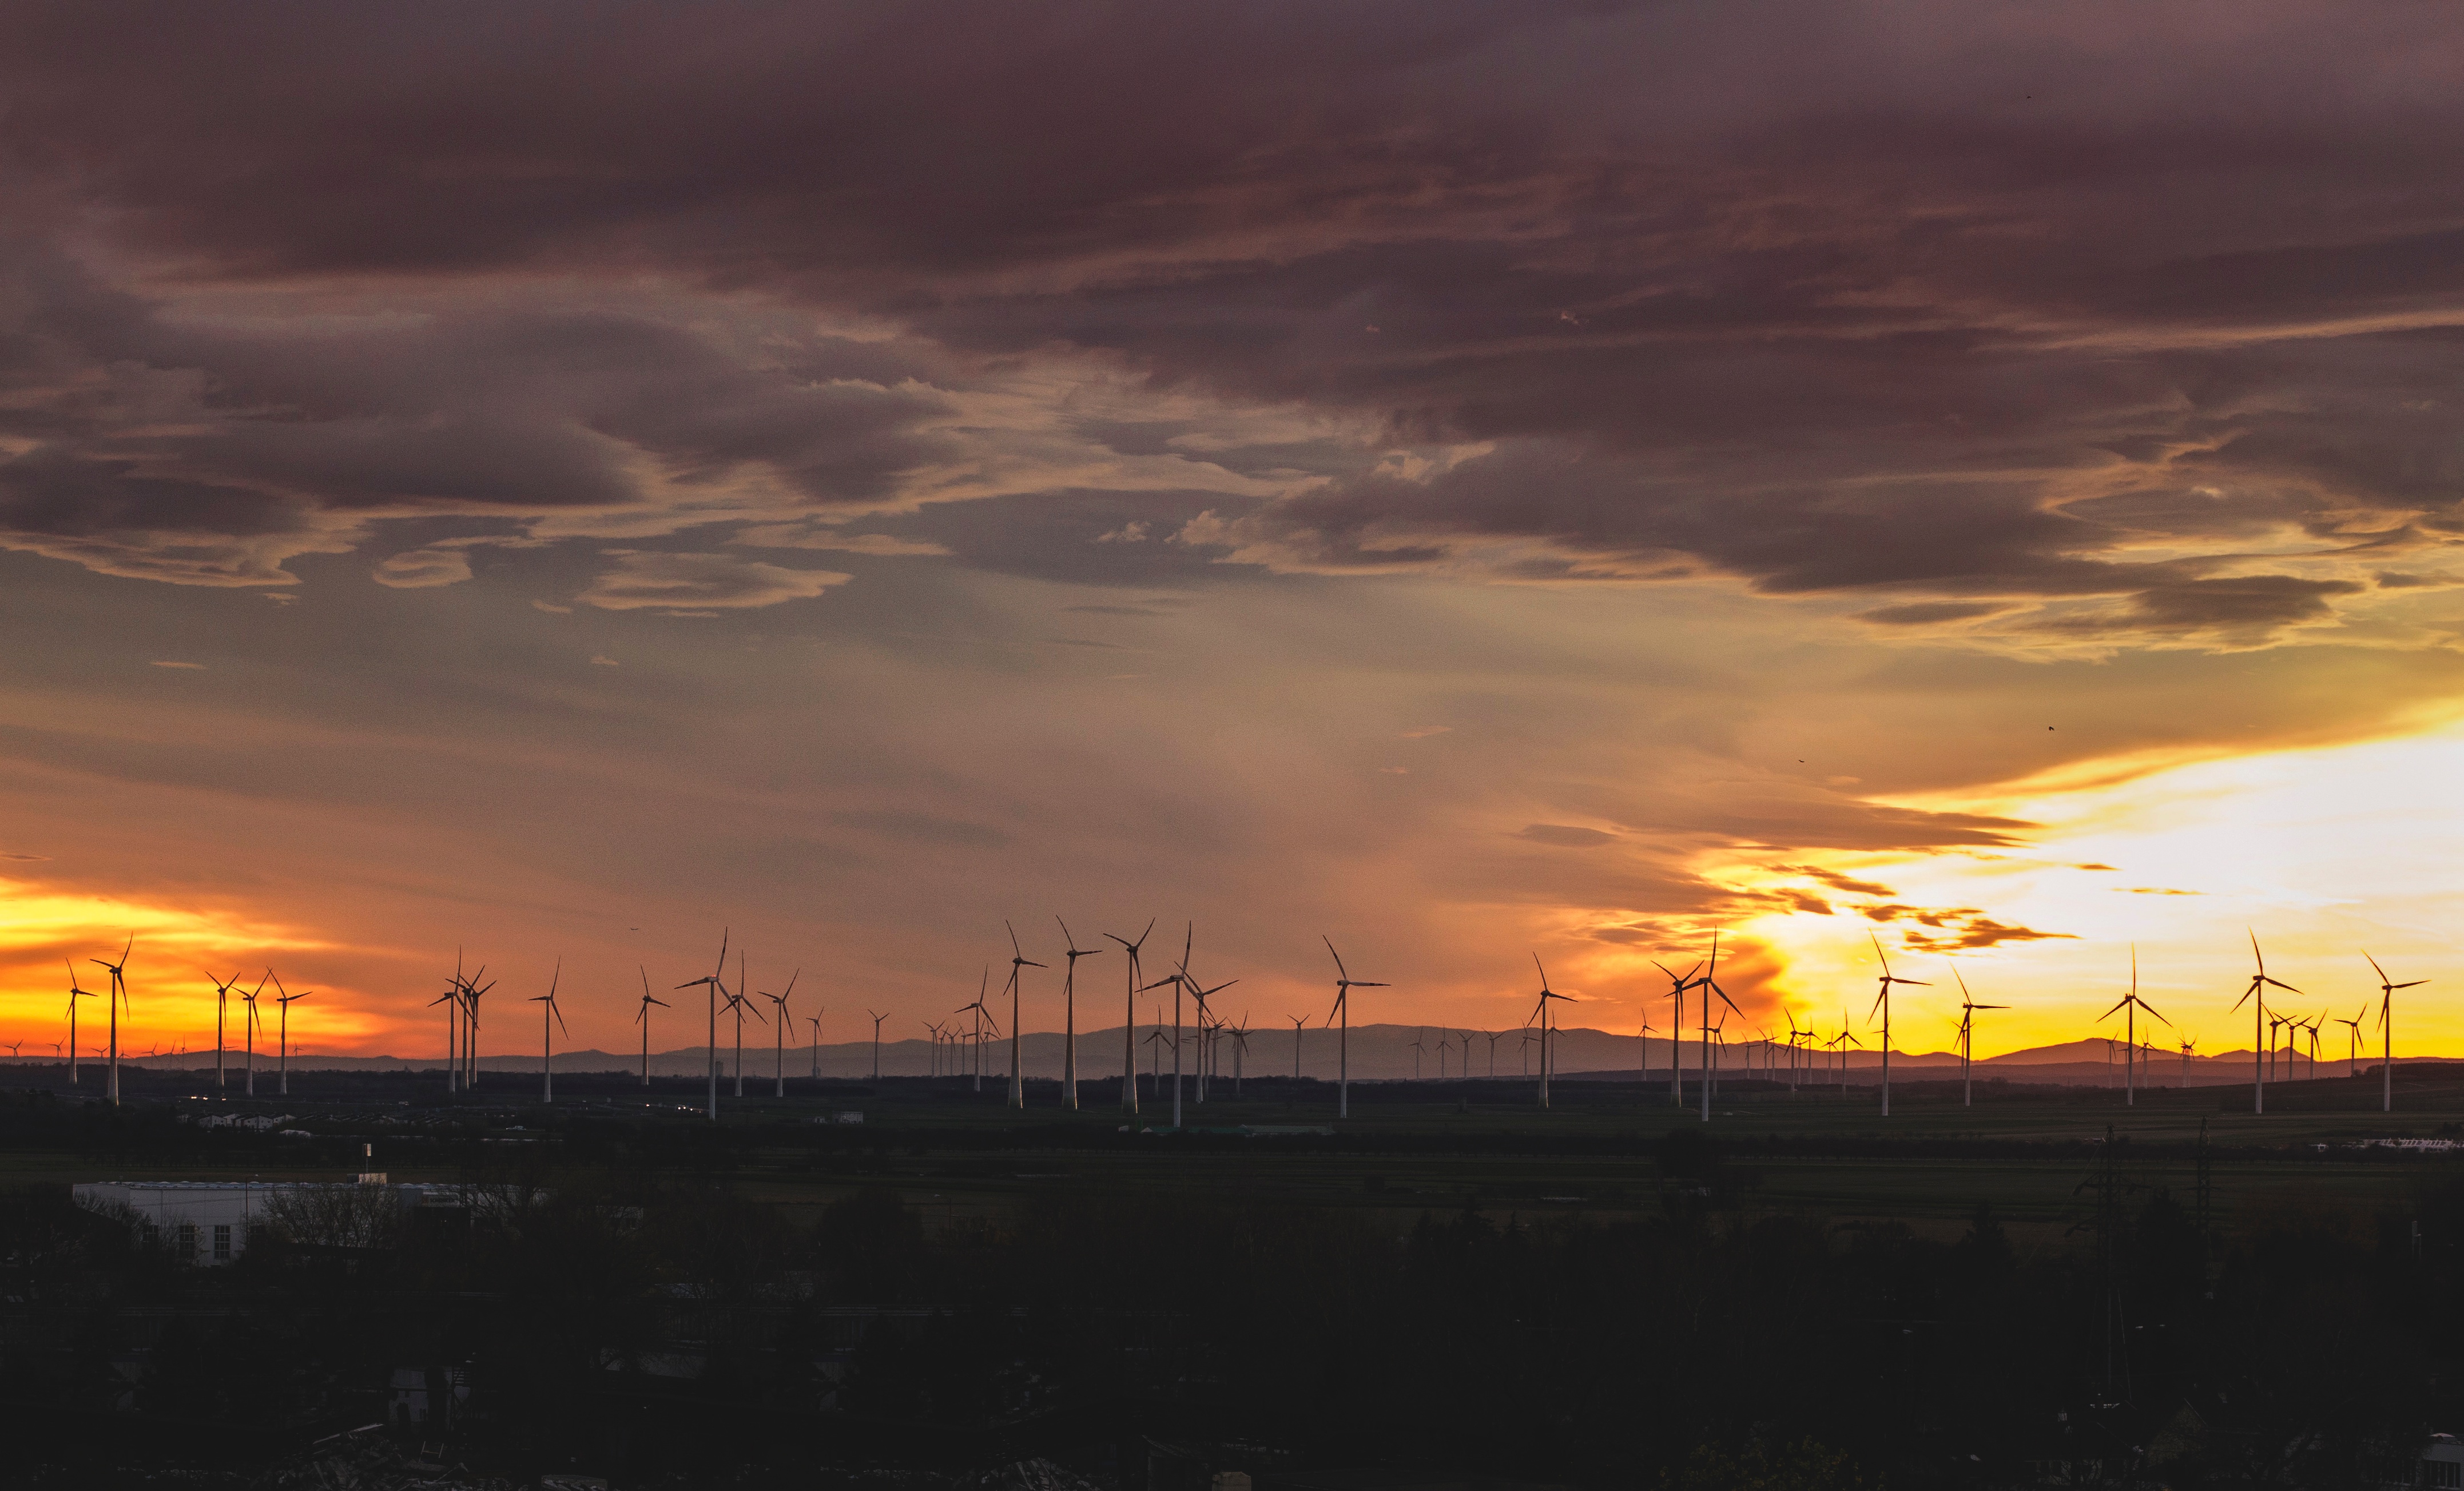
sea, horizon, cloud, sky, sun, sunrise, sunset, sunlight, morning, dawn, dusk, evening, afterglow